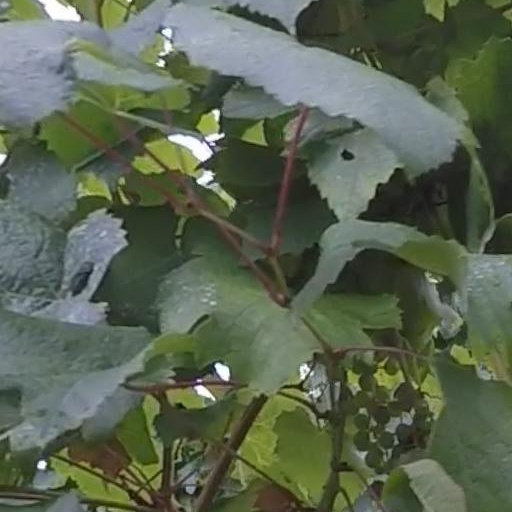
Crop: grape